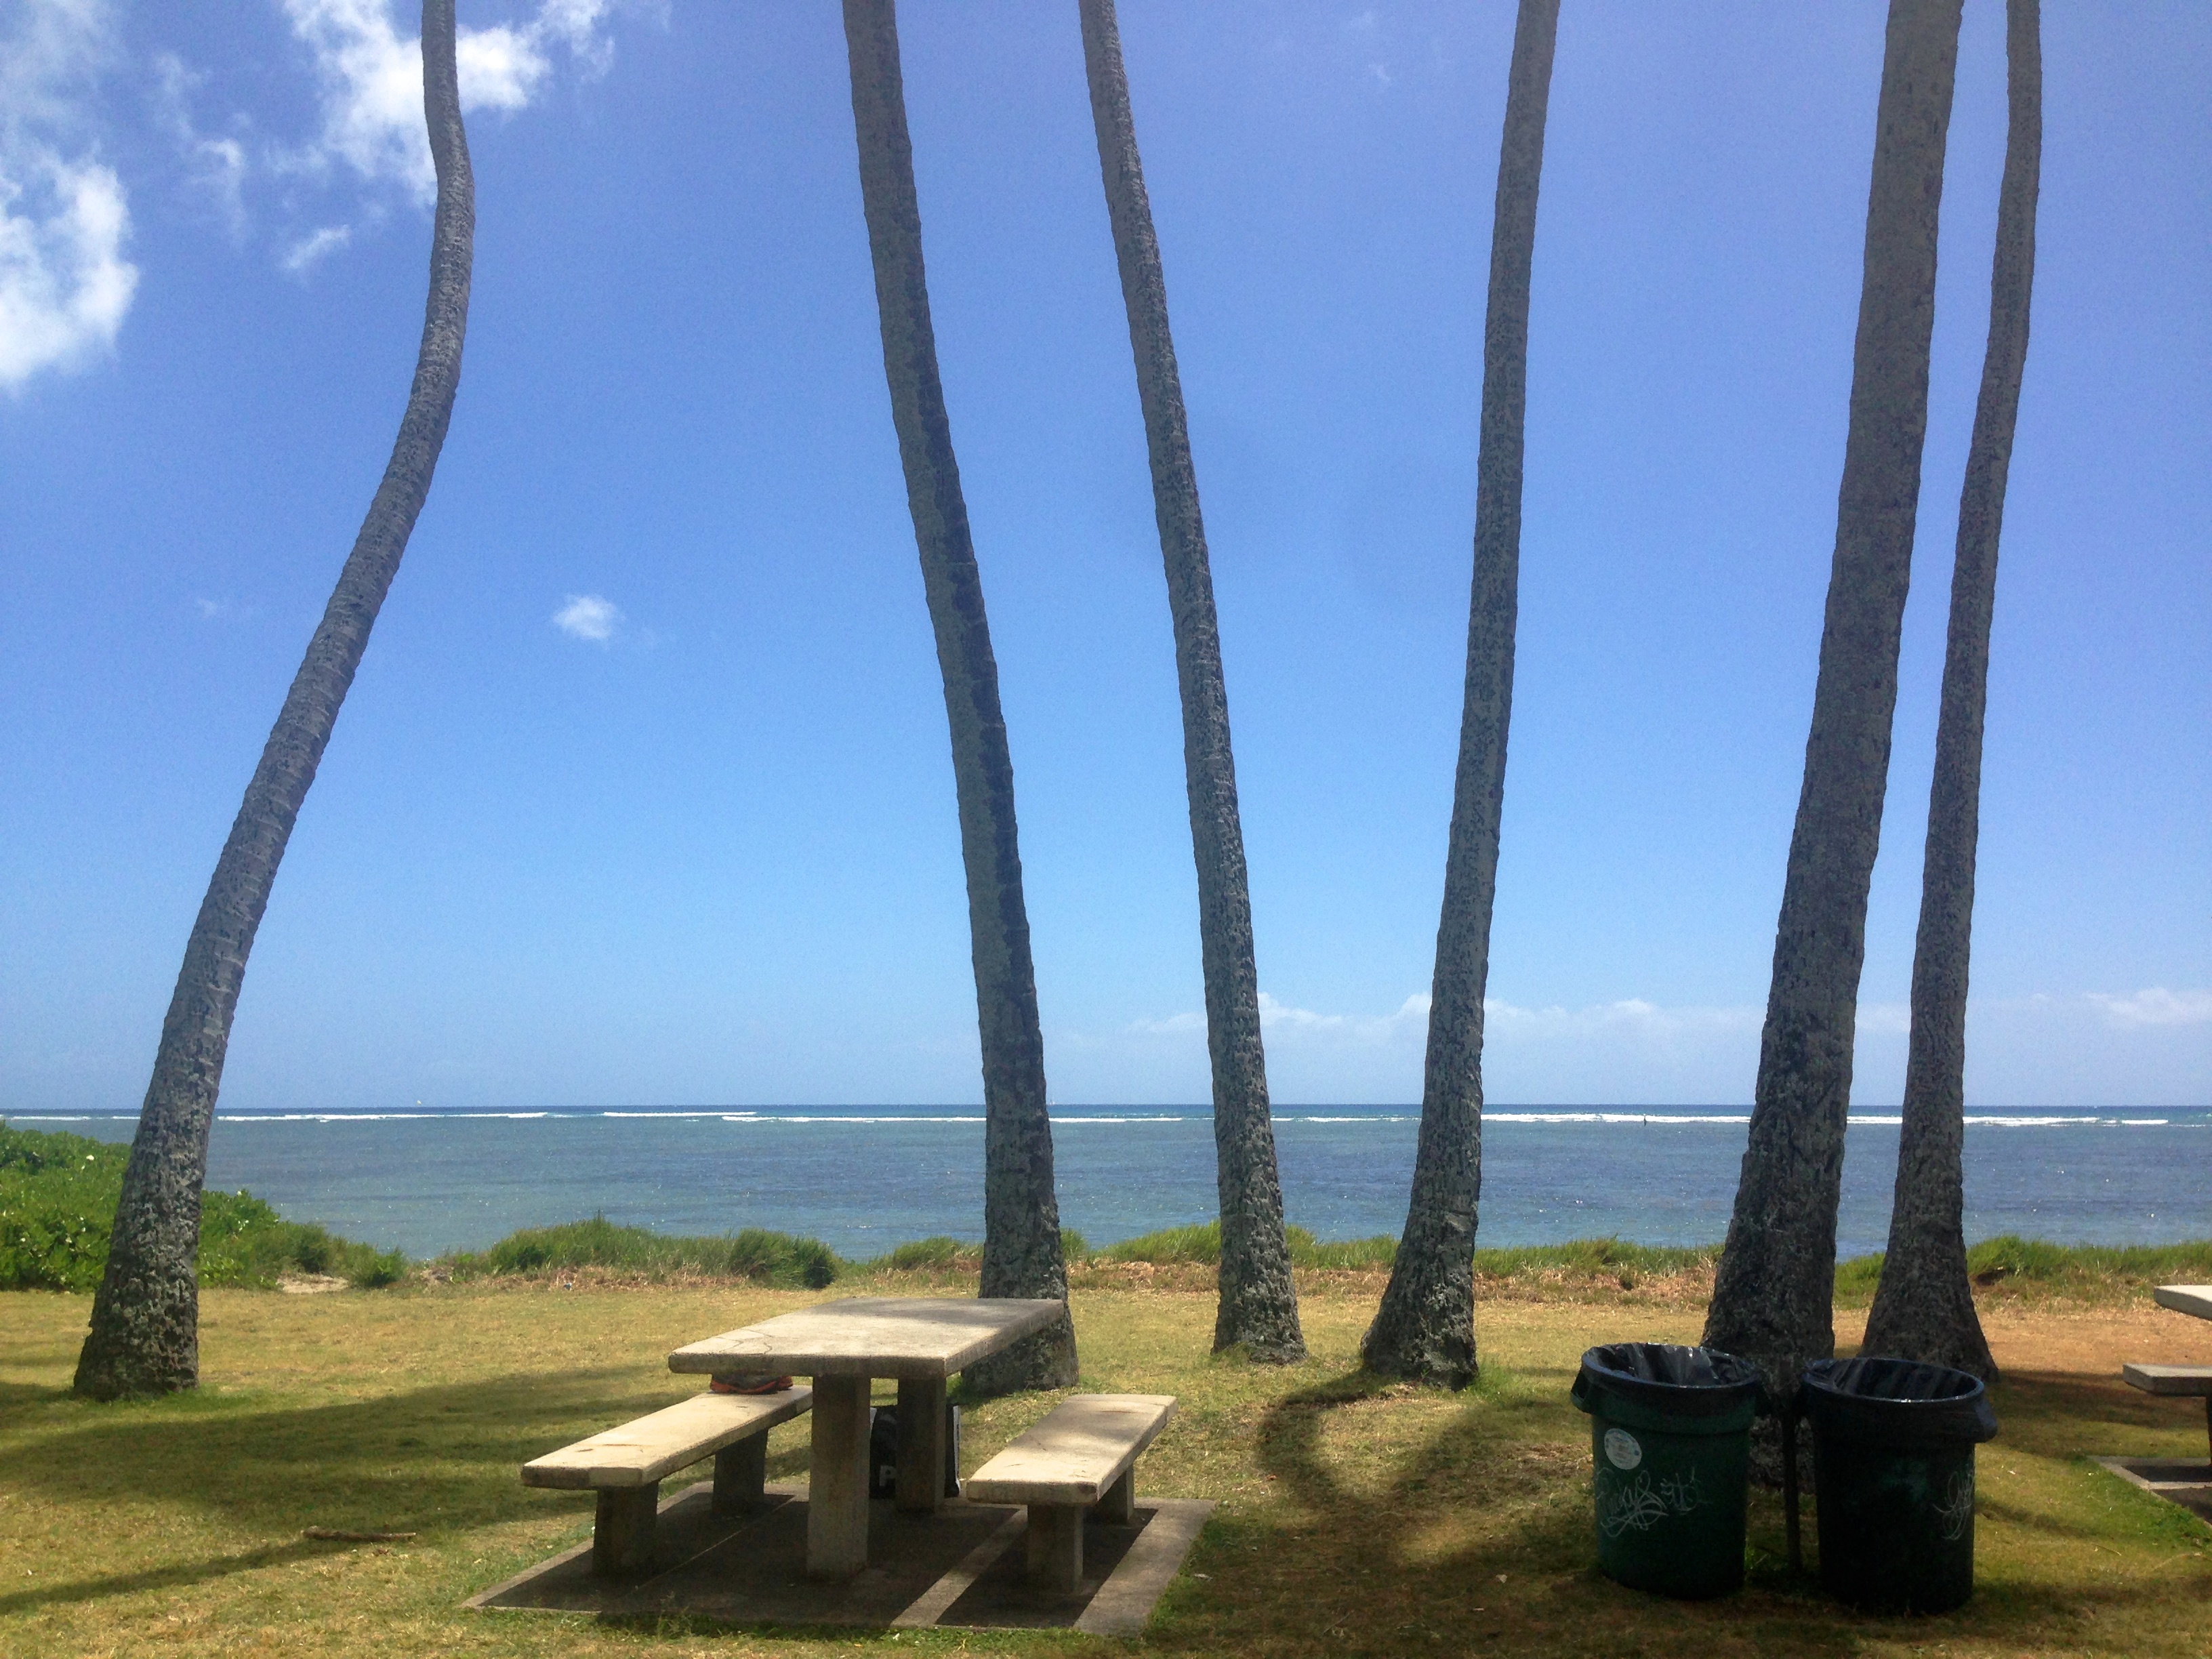
beach, sea, coast, tree, shore, lake, bay, 2015365, ecosystem